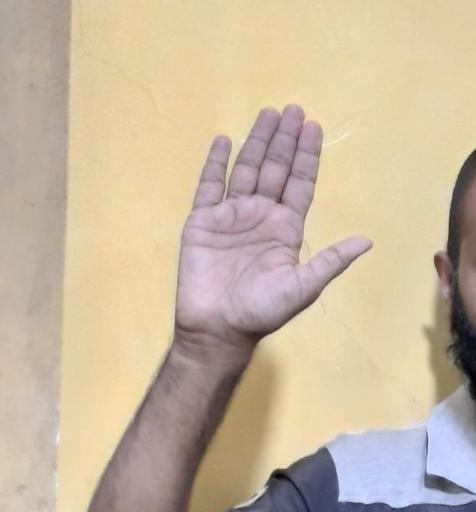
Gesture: stop